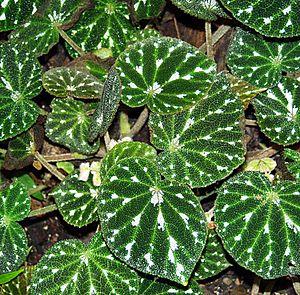
Begonia pustulata est une espèce de plantes de la famille des Begoniaceae. Ce bégonia est originaire d'Amérique centrale. L'espèce fait partie de la section Weilbachia. Elle a été décrite en 1852 par Frederik Michael Liebmann. L'épithète spécifique pustulata signifie « couverte de pustules », en référence au feuillage d'aspect grumeleux.